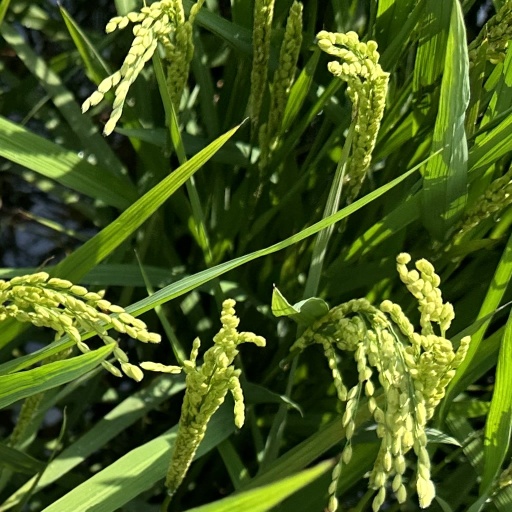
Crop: rice